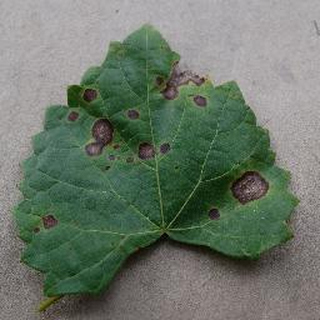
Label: grape_black_rot